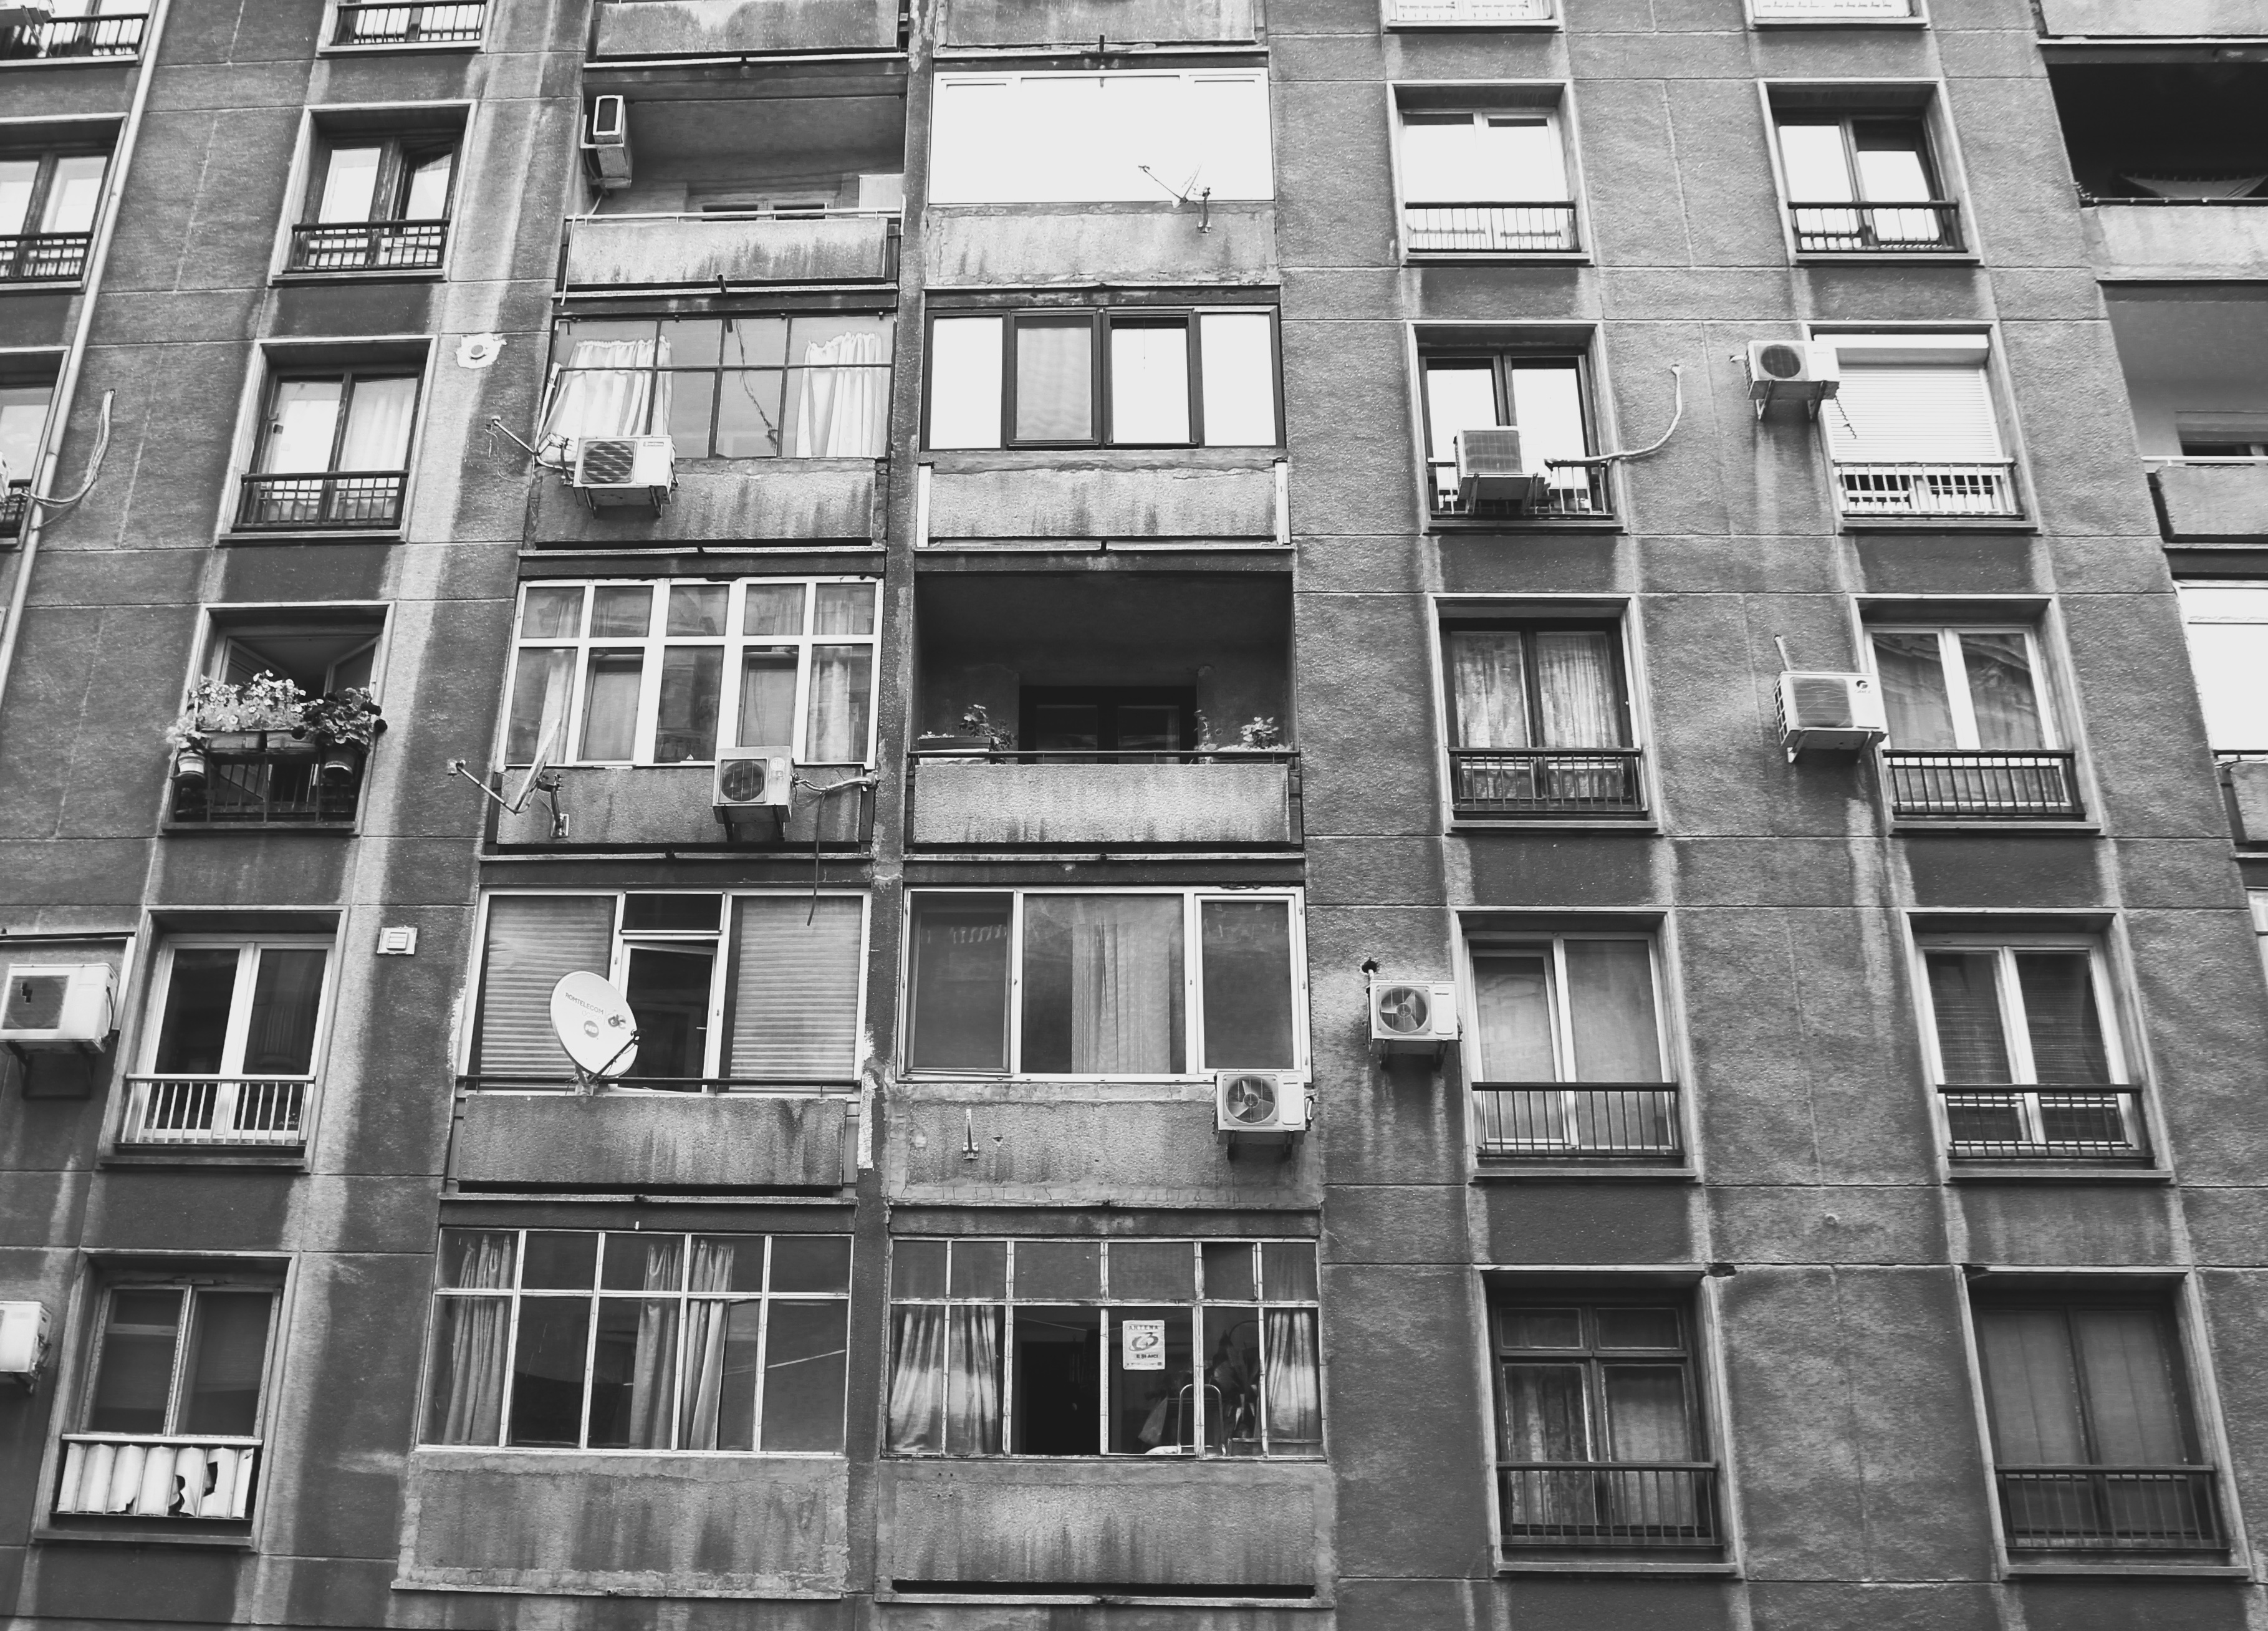
black and white, architecture, street, house, window, city, downtown, suburb, europe, facade, monochrome, apartment, tower block, 2016, lines, phones, vertical, facebook, shot, eu, lumix, panasonic, patterns, twitter, romania, bucharest, vividandstriking, leshainesimages, dazzling, repeating, dialect, flickr123, neighbourhood, urban area, monochrome photography, residential area